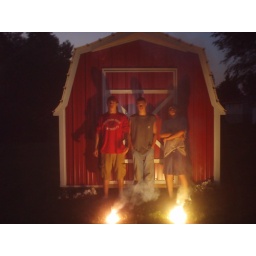
Hunter, Trapper, and Colt in front of mom's lil red barn with 2 strobes lit.